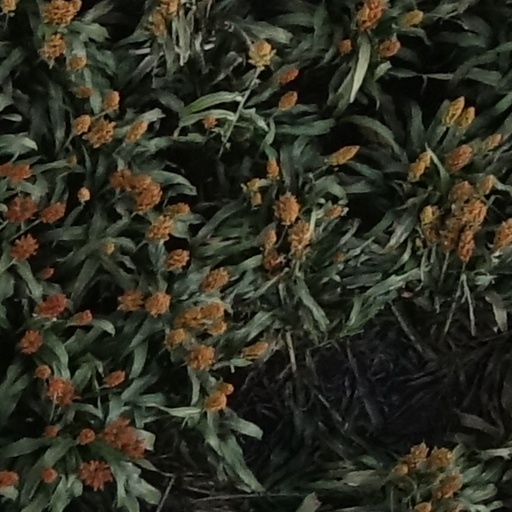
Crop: sorghum